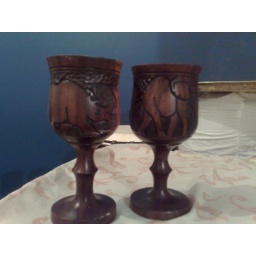
Two nicely carved wooden gobletsmade in ghanacarvings of a rhino and elephant